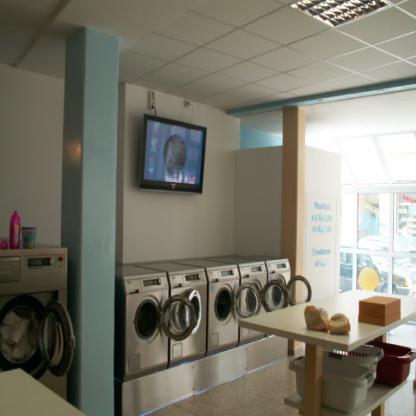
Scene: Indoor